Non-vegetarian food in India

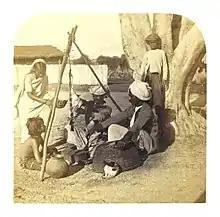
An enhanced image of Hindoo Butcher shop in Hyderabad, India circa 1862

Around 91-92% of humans worldwide are non-vegetarian in that they are neither ovo-lacto- vegetarians nor vegans, according to a 2018 survey by Ipsos Mori. 74% of the world's population "Regularly eat both animal and non-animal products", 14% "Only occasionally eat meat or fish", and 3% "Do not eat meat but do eat fish". Only 3% are vegan, i. e. eat no animal products at all. The dietary categories in the survey do not map directly onto the Indian definitions of vegetarianism and nonvegetarianism. The number of nonvegetarians worldwide under the Indian definition (consumption of other animal products than cows milk, derived products, and honey) lies between 91 and 97%.